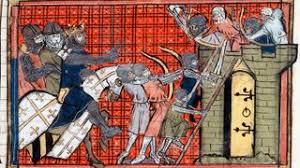
Label: Rs-24